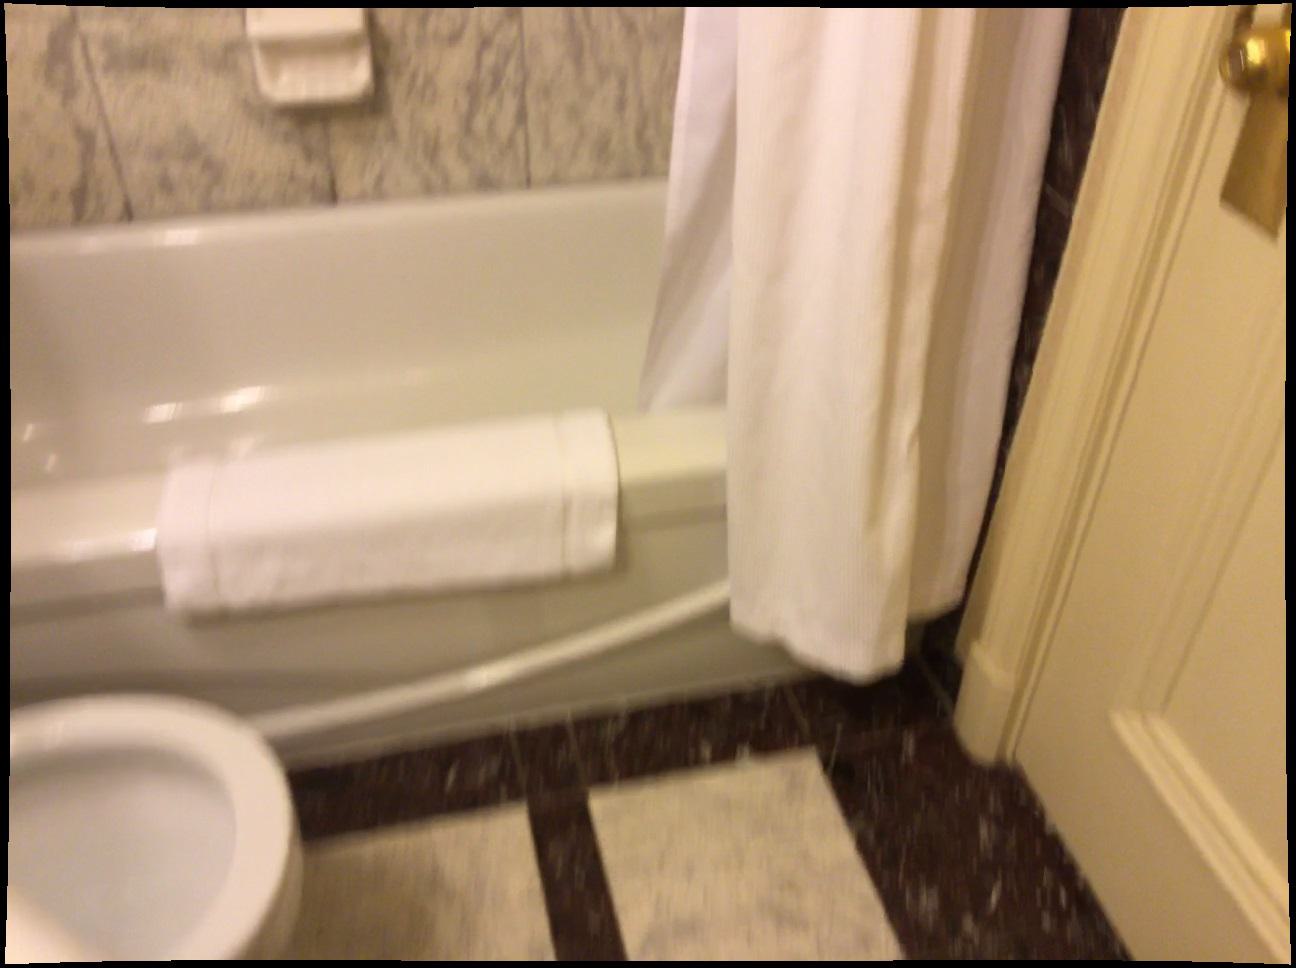
Question: In the image, there is the door. Pinpoint several points within the vacant space situated left of the door from the camera's perspective. Your final answer should be formatted as a list of tuples, i.e. [(x1, y1), ...], where each tuple contains the x and y coordinates of a point satisfying the conditions above. The coordinates should be between 0 and 1, indicating the normalized pixel locations of the points.
Answer: [(0.465, 0.746), (0.477, 0.811), (0.491, 0.883), (0.506, 0.964), (0.553, 0.867), (0.572, 0.944), (0.614, 0.850), (0.636, 0.927), (0.674, 0.834)]